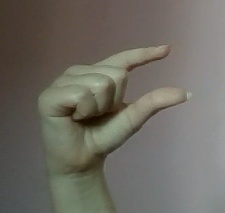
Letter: dal